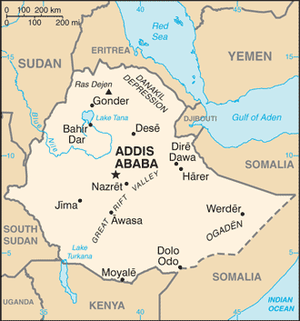
Etiopien
Kort over Etiopien
Etiopien, officielt Den Føderale Demokratiske Republik Etiopien, er et land i Afrika. Landet har fire større floder: Den Blå Nil, Omo, Awash og Wabe Shebelle. Den Blå Nil udmunder i Middelhavet, de øvrige udmunder enten i søer eller opløses i ørkensandet.